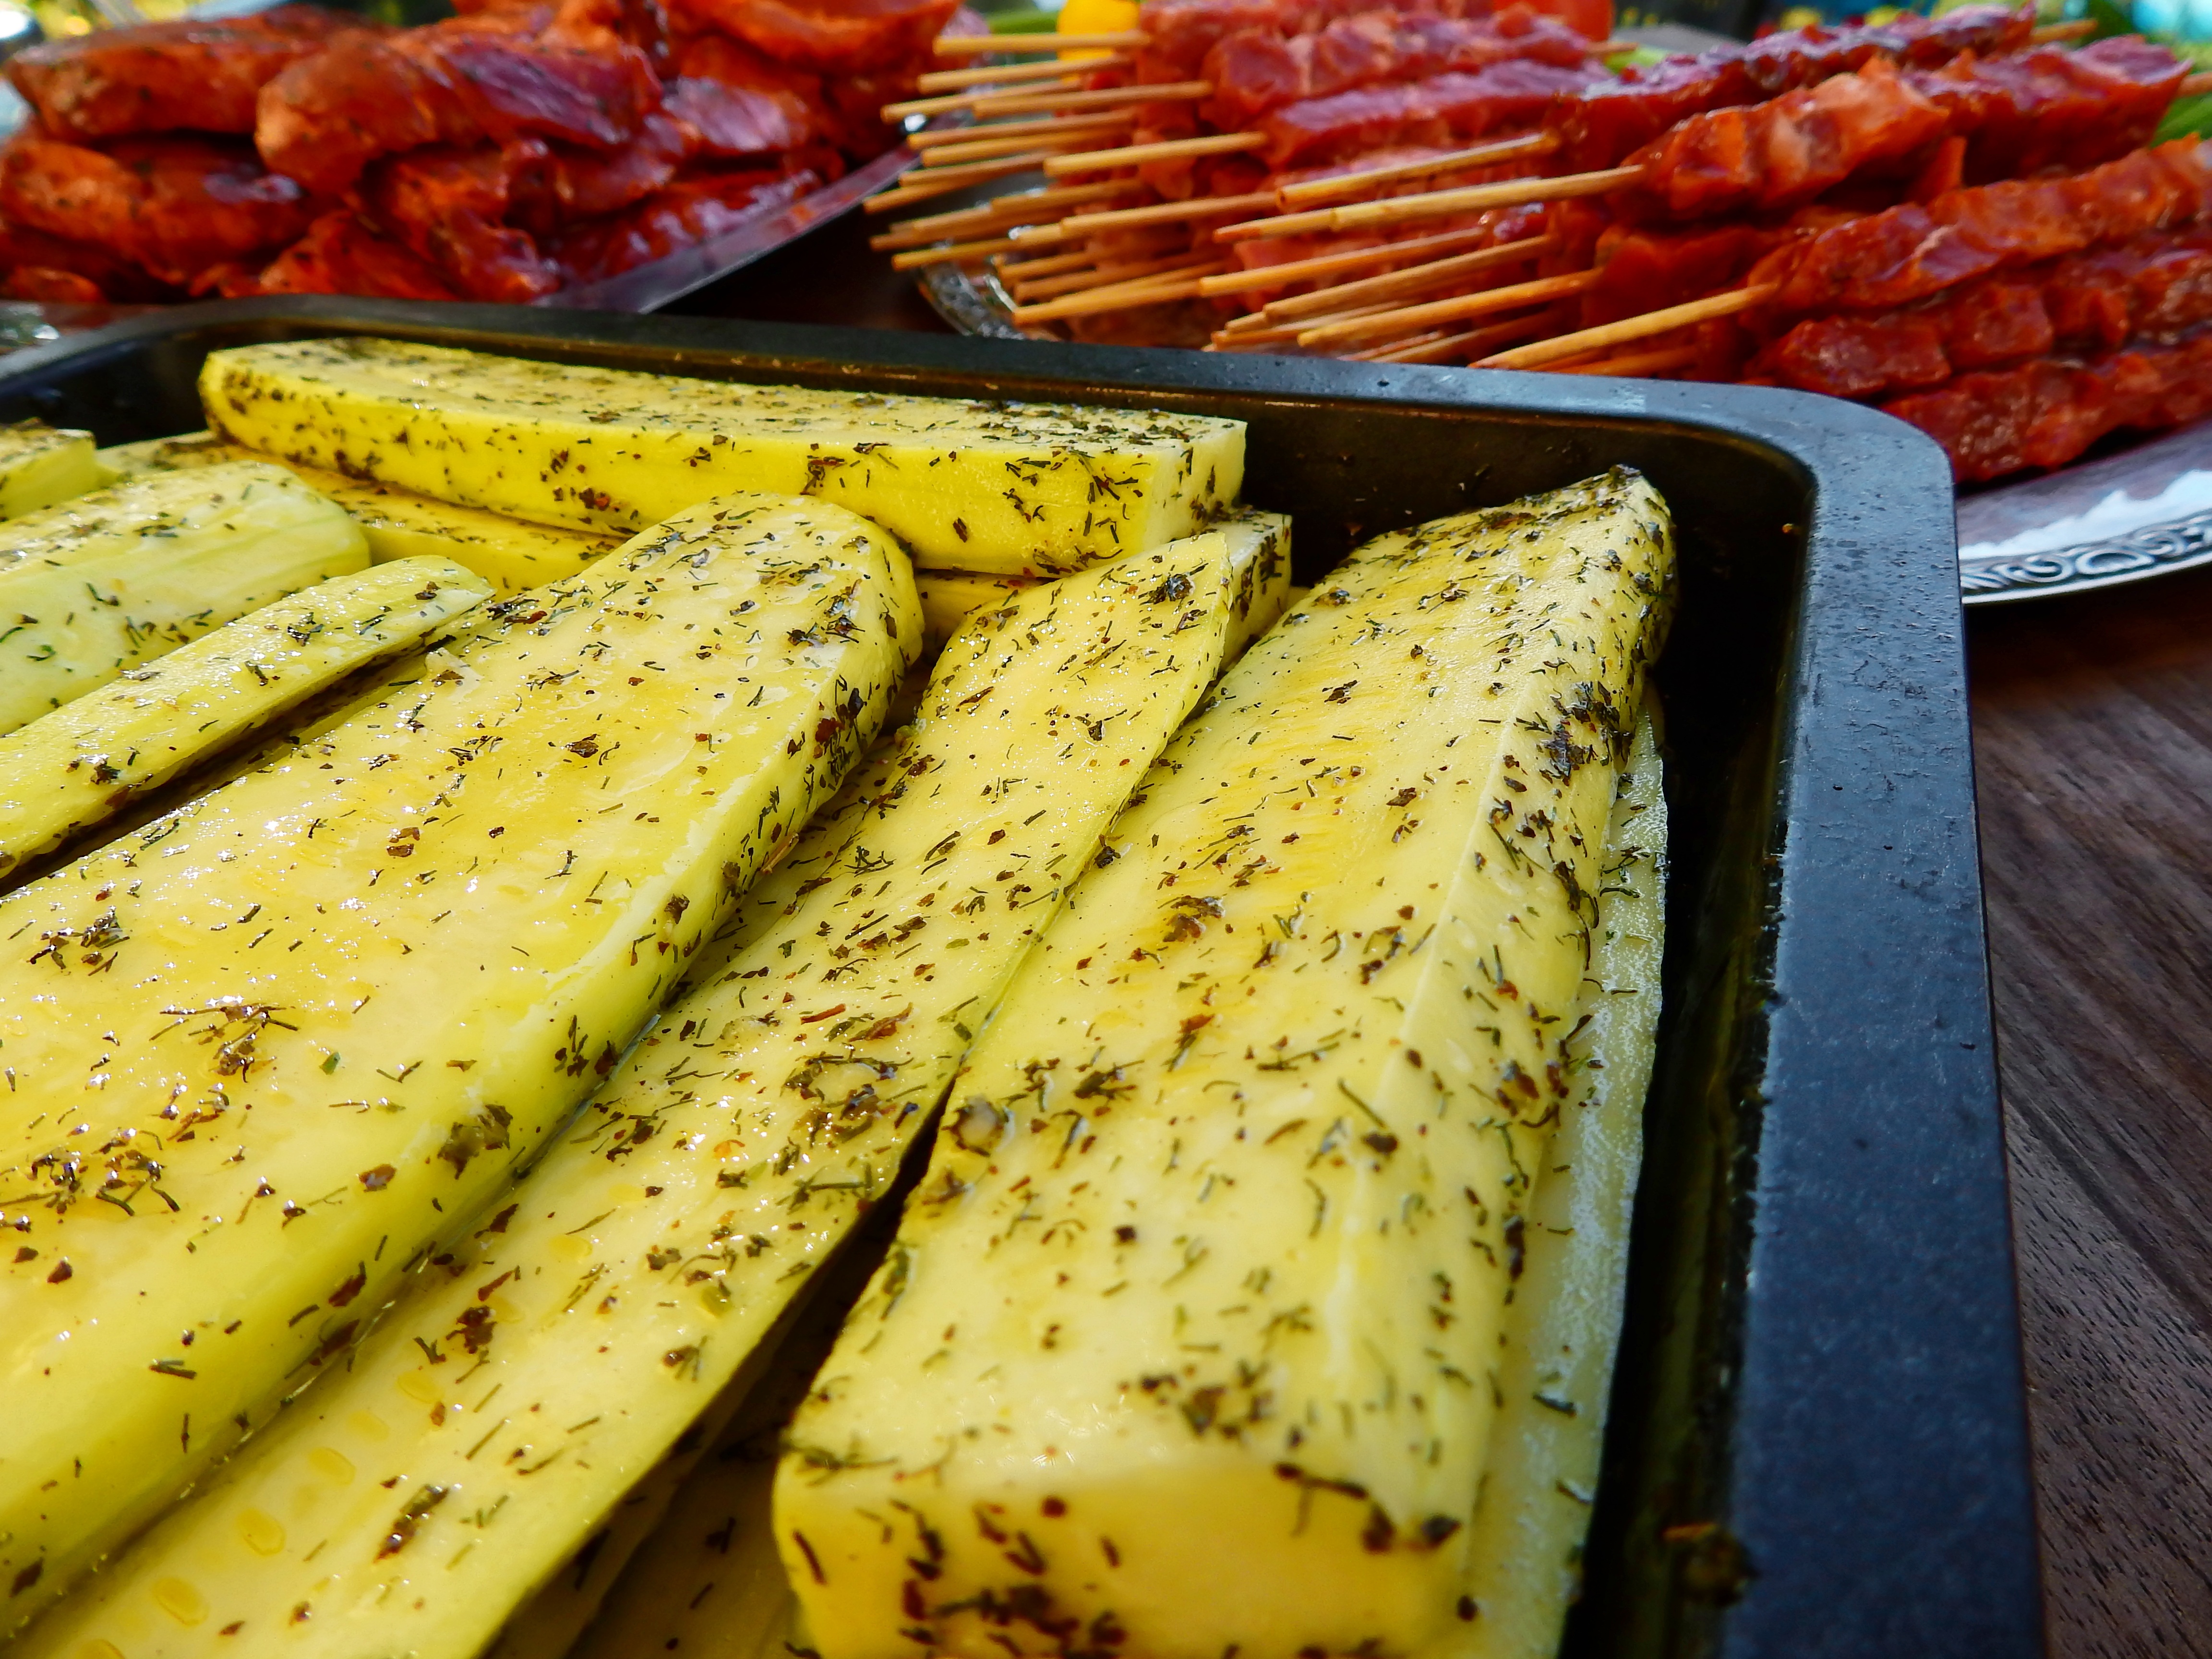
plant, dish, meal, food, produce, vegetable, fish, eat, meat, barbecue, grill, vegetables, tasty, raw, frisch, prepare, spit, flowering plant, marinated, grilled meats, marinade, land plant